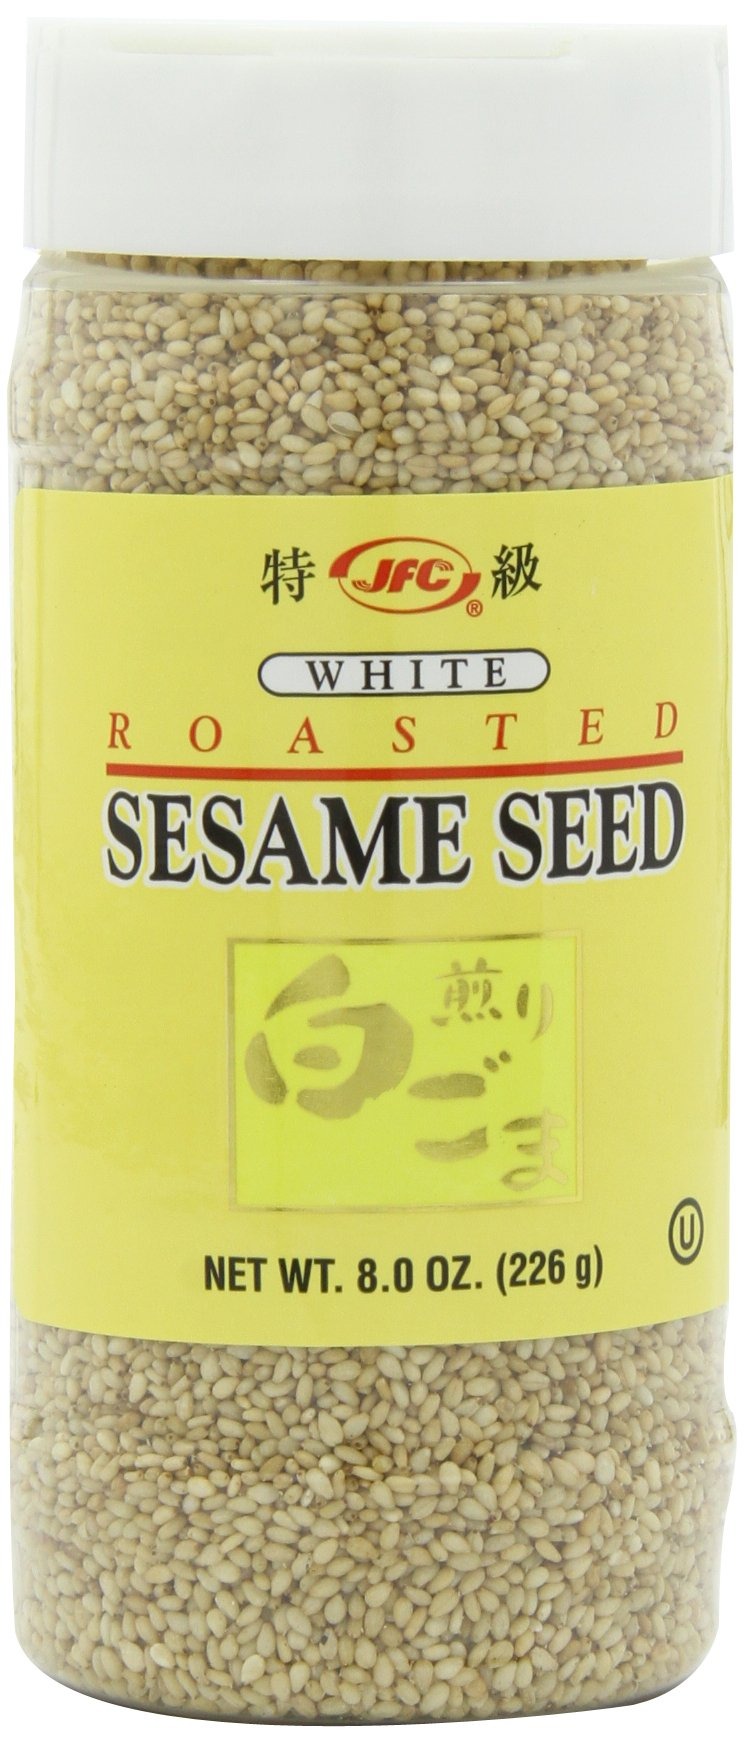
Item Name: Jfc Roasted Sesame Seeds, 8-Ounce (Pack of 4)
Product Description: <p>White sesame seeds are used in many maki (rolled) sushi items as well as in salads and sauces. Combine roasted sesame seeds, mild white vinegar, soy sauce, scallions, and ginger for shabu-shabu dipping sauce.</p>
Value: 32.0
Unit: Ounce

Price: 4.72